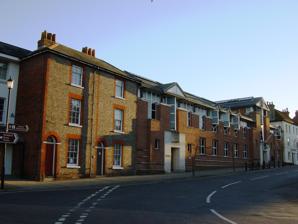
Building: Newport Law Courts, Isle of Wight
Country: United Kingdom
Year built: 1994
Court building in Newport, Isle of Wight, England For the courthouse in South Wales, see Newport Crown Court . Newport Law Courts Newport Law Courts Location Quay Street, Newport, Isle of Wight Coordinates 50°42′04″N 1°17′30″W / 50.7012°N 1.2916°W / 50.7012; -1.2916 Built 1994 Architect Rainey Petrie Architecture Architectural style(s) Modernist style Shown on the Isle of Wight Newport Law Courts , also known as the Isle of Wight Combined Court Centre , is a Crown Court venue which deals with criminal cases, as well as a County Court , which deals with civil cases, in Quay Street, Newport, Isle of Wight , England. It also accommodates the local magistrates' court. History Until the early 1990s, criminal court trials were held in Newport Guildhall . However, as the number of court cases in Newport grew, it became necessary to commission a more modern courthouse for criminal matters. The site selected by the Lord Chancellor's Department had been occupied by a row of private houses: No. 1 Quay Street had been the home of Henry Mew, a director of the brewery, Mew Langton & Company. There was a bottling store at the back of the house, which was one of the support buildings for the main brewery building on The Quay . The new building was designed by Rainey Petrie Architecture in the Modernist style , built in red brick at a cost of £3.4 million, and was completed in 1994. The design involved an asymmetrical main frontage of nine bays facing onto Quay Street. The third bay from the right, which, unlike the rest of the main frontage, was three storeys high rather than two storeys, featured a double-doorway with a stone architrave on the ground floor and a projecting triangular window spanning the first and second floors, all surmounted by a pediment with a Royal coat of arms in the tympanum . The second bay from the left contained an entrance in a similar style but the projecting triangular window only spanned the first floor. The other bays were fenestrated by square casement windows on the ground floor and by a mixture of casement and projecting triangular windows on the first floor. Internally, the building was laid out to accommodate four courtrooms. Notable cases have been the trial and conviction of Graham Medway, in October 2020, for sex offences which included the rape of a three-year-old child. References